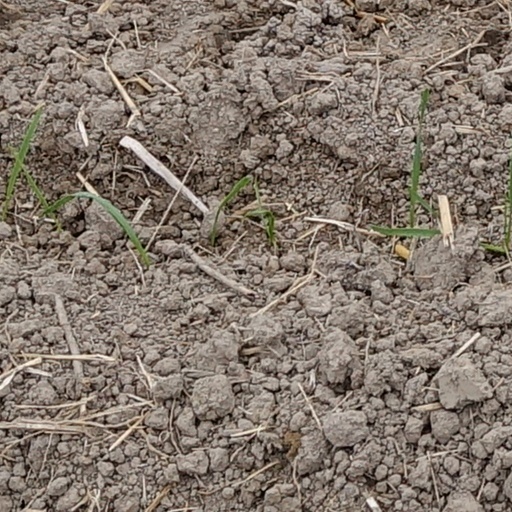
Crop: wheat